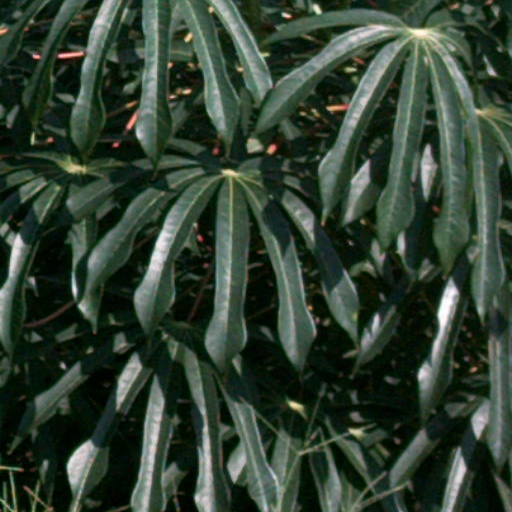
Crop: cassava